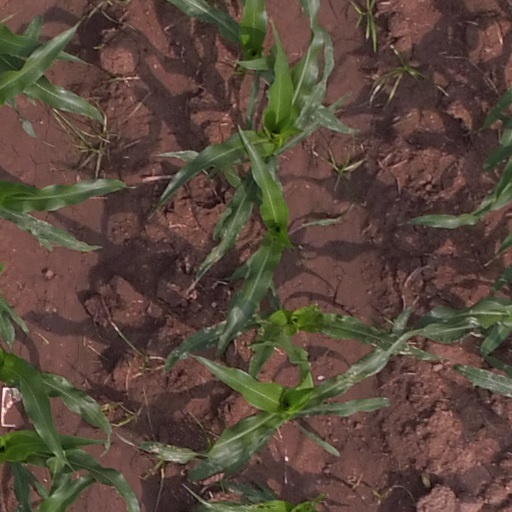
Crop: maize; corn